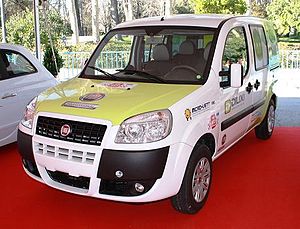
Fiat Doblò / Doblò (type 223, 2000−2010) / Elbilversion
Fiat Doblò All Electric
Fiat Doblò er et leisure activity vehicle fra Fiat bygget siden sommeren 2000 af bilfabrikanten Tofaş i Bursa, Tyrkiet samt af Karsan. Bilen findes siden 2011 også som ladvogn. Varebilsudgaven Doblò Cargo blev i 2006 og 2011 valgt til Van of the Year.